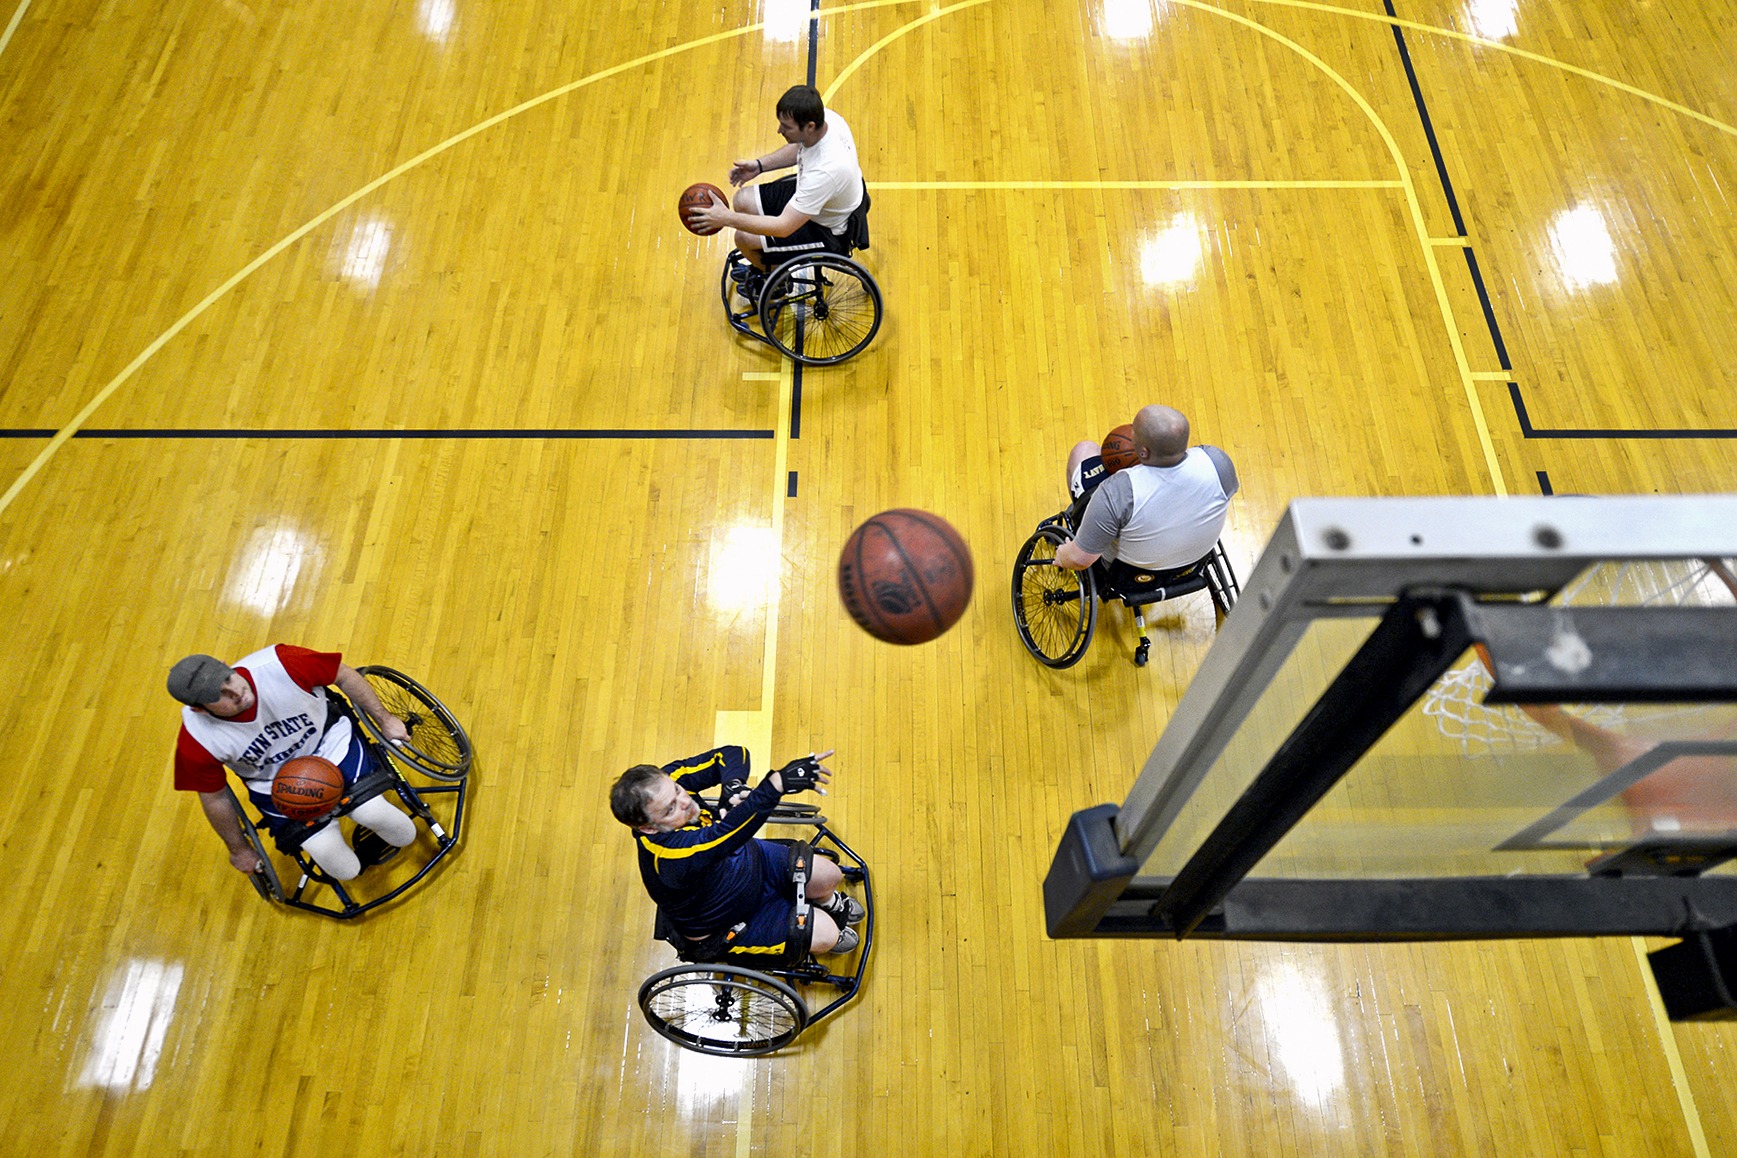
structure, sport, basketball, machine, workout, shooting, sports, wheelchair, ball, court, players, wounded, disabled, practicing, sport venue, wheelchairs